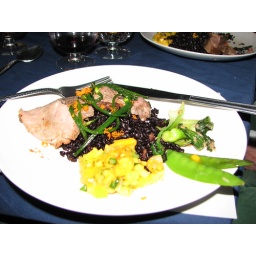
duck breast, served with mango chutney over a bed of black rice, with assorted greens.